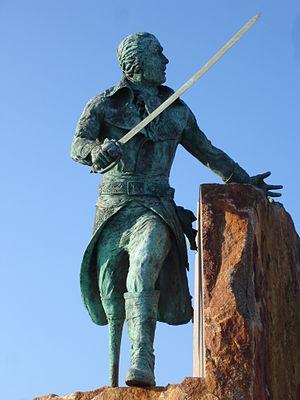
Serge Santucci: Hommage à Pleville Le Pelley ou Le Corsaire, statue en pied (après 2001), bronze, sur socle de granit, Granville, Manche, France. Georges-René Péville Le Pelley fut corsaire, puis Gouverneur du port de Marseille, amiral, ministre de la Marine et des Colonies, sénateur. Cette oeuvre remplace une statue précédente, disparue, de Jean Magrou, qui avait été érigée en 1907.
Dès le début du XVIᵉ siècle, depuis leur abri, simple havre protégé au nord par la Roche et à l’ouest par la Chaussée, les Granvillais arment des navires au long cours. Ils pratiquent la grande pêche à Terre-Neuve et sur le Grand Banc ; ils participent aux expéditions maritimes lointaines vers le Nouveau Monde, les Indes orientales et plus particulièrement vers le Brésil.
Georges-René Le Pelley de Pléville, dit « le Corsaire à la jambe de bois », surnommé après la Révolution Pléville Le Pelley, né à Granville le 18 juin 1726 et mort à Paris le 2 octobre 1805, est un officier de marine, aristocrate et homme politique français des XVIIIᵉ et XIXᵉ siècles. Il est gouverneur du port de Marseille, vice-amiral, ministre de la Marine et des Colonies du 18 août 1797 au 28 avril 1798, sénateur, chevalier de l'ordre royal et militaire de Saint-Louis et de l'ordre de Cincinnatus ; il est l'un des premiers grands officiers de l'ordre national de la Légion d'honneur.
Cet article recense les œuvres d'art dans l'espace public de la Manche, en France.
Granville est une commune française du département de la Manche en Normandie. Bureau centralisateur du canton et siège de la communauté de communes de Granville, terre et mer, c'est une station balnéaire et climatique de la baie du mont Saint-Michel à l’extrémité de la Côte des Havres, un ancien port morutier et le premier port coquillier de France. Elle est parfois surnommée la « Monaco du Nord » de par sa situation sur un promontoire rocheux, la présence d'un casino et de plusieurs grands hôtels de luxe.